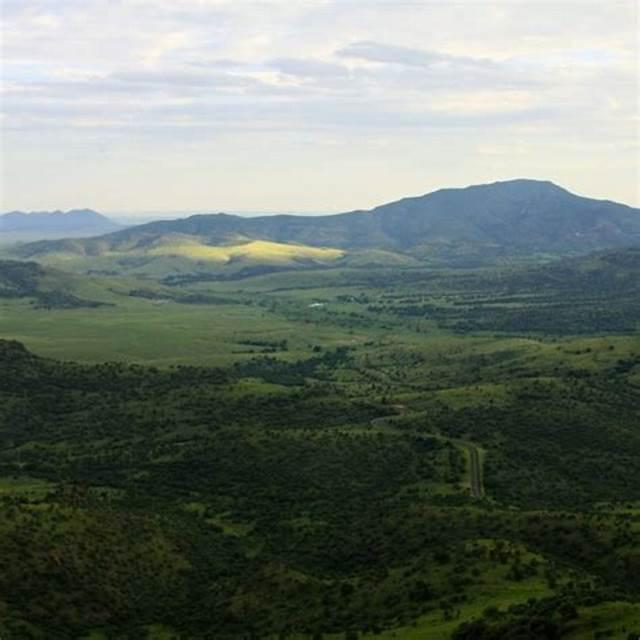
Mandhari ya asili ya milima na mabonde iliyofunikwa na mimea ya kijani na kahawia huku sehwmu ya mbele ikionyesha ziwa tulivu linalochangia uzuri wa mazingira hayo, mwonekano huu unasisitiza uzuri wa maumbile yasiyoguswa, umuhimu wa mfumo wa  ikolojia na mchango wa mazingira haya katika utalii wa kiikolojia na elimu ya mazingira.